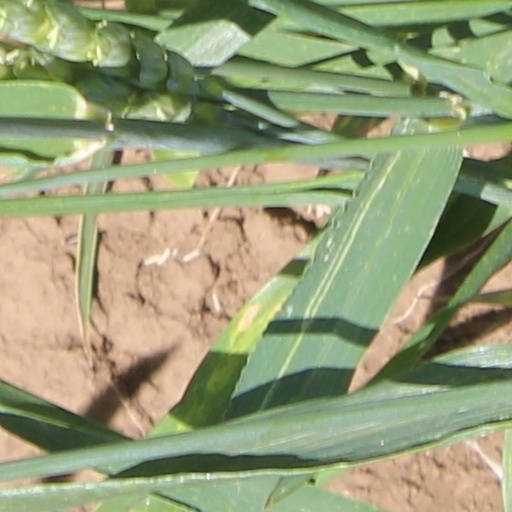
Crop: wheat